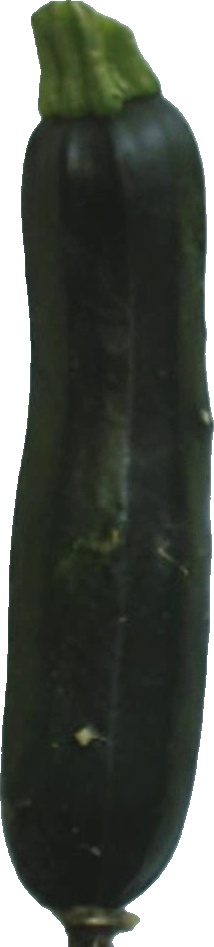
Label: zucchini_dark_1